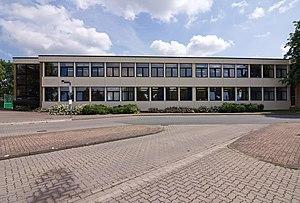
Stolzenau est une commune de l'arrondissement de Nienburg/Weser en Basse-Saxe. Ce chef-lieu d’agglomération est traversé par la Weser.